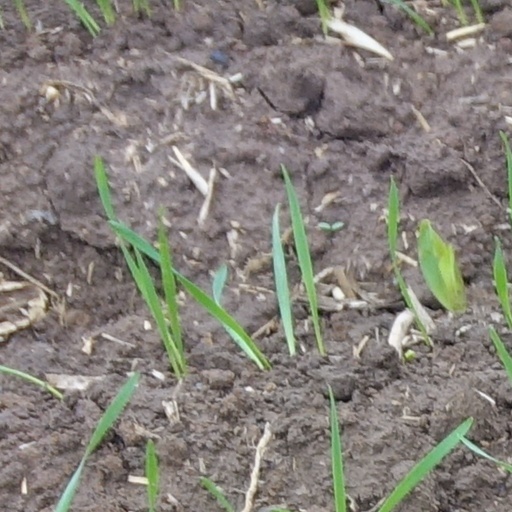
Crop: wheat